Beguilement (novel)

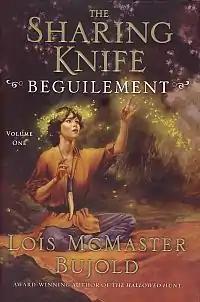
Dust jacket of first edition (hardbound)

The Sharing Knife: Beguilement is a fantasy novel by American writer Lois McMaster Bujold, published in 2006. It is the first book in the series "The Sharing Knife".